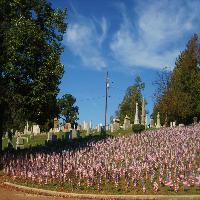
Weather: sun or clear